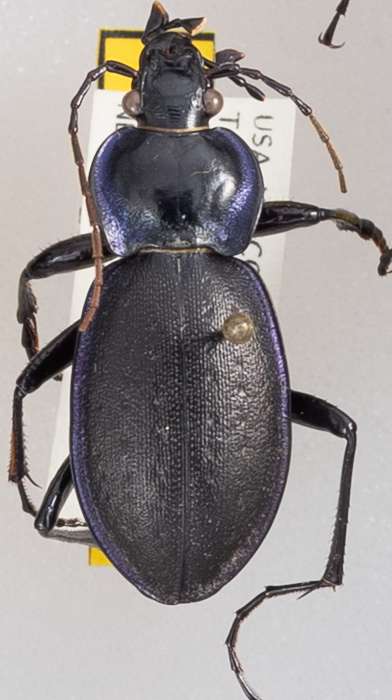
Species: Carabus sylvosus
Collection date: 2018-09-25
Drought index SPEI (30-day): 0.684
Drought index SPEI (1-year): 0.1
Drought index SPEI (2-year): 1.28